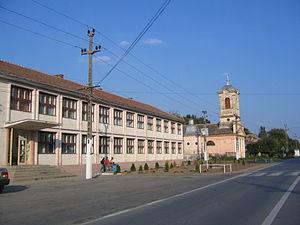
Lovrin est une commune du județ de Timiș en Roumanie.